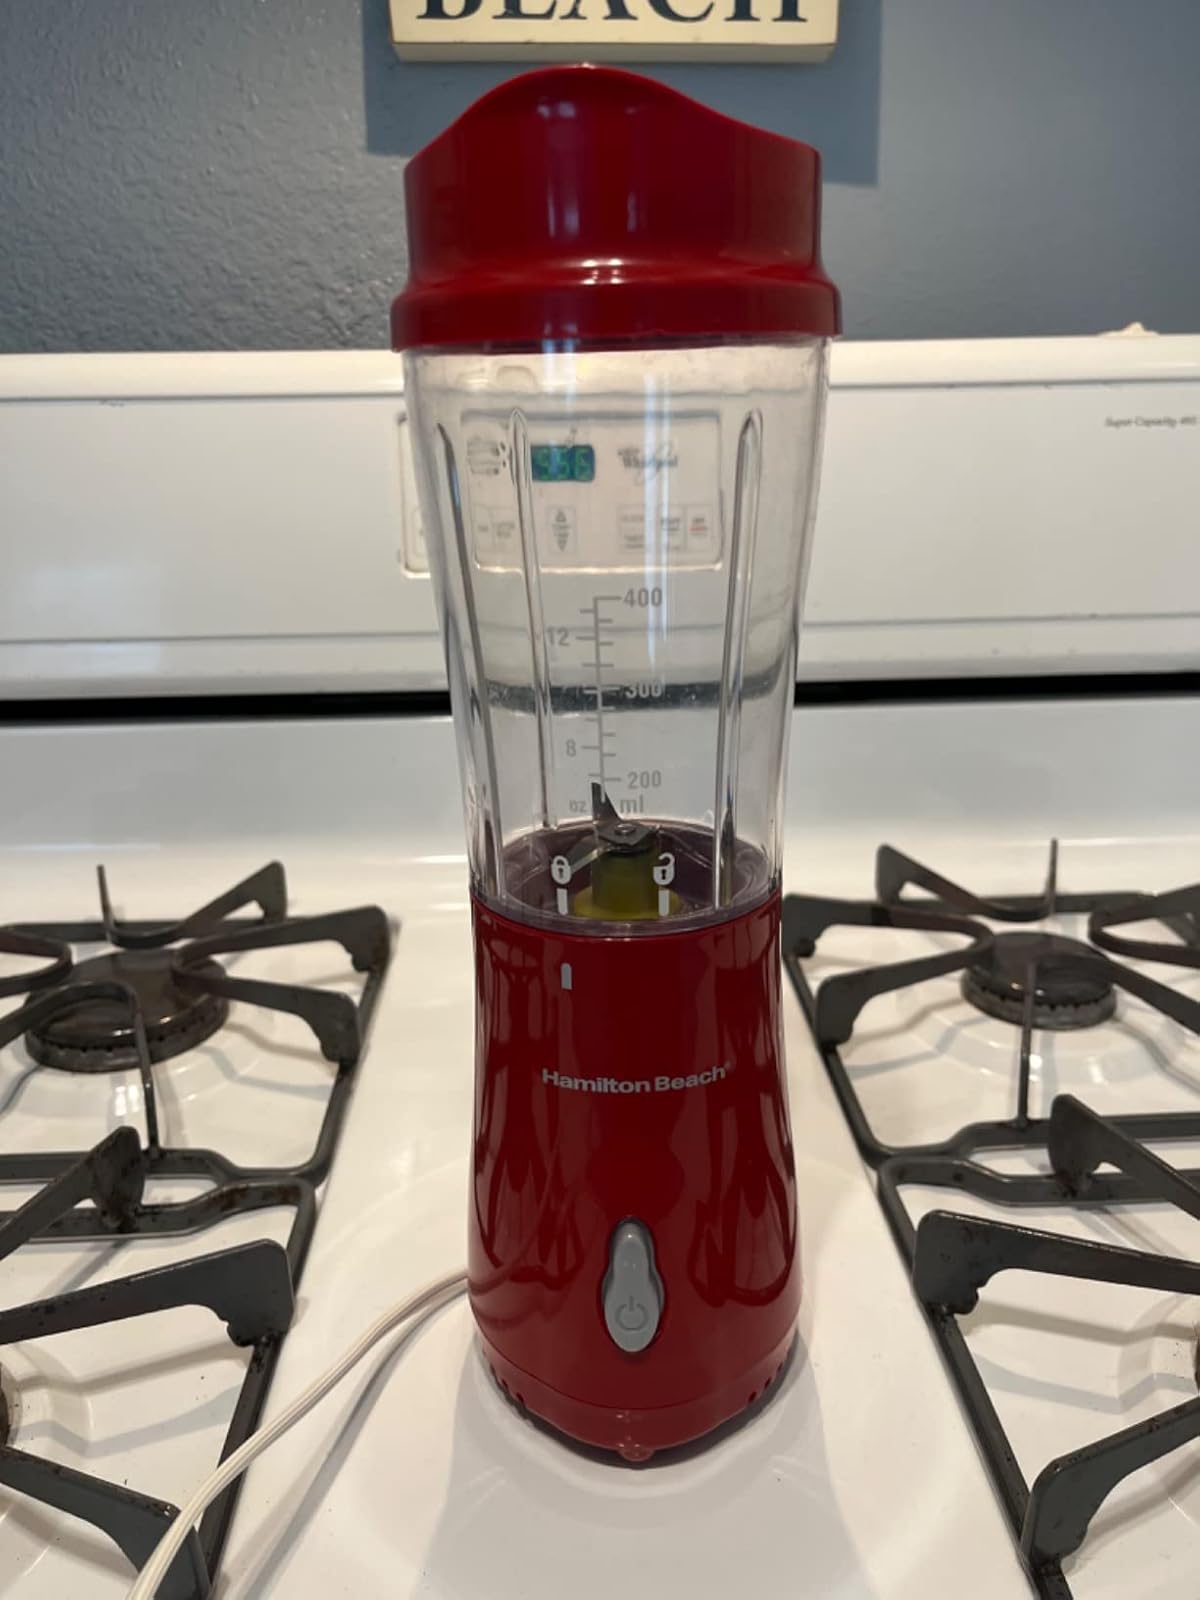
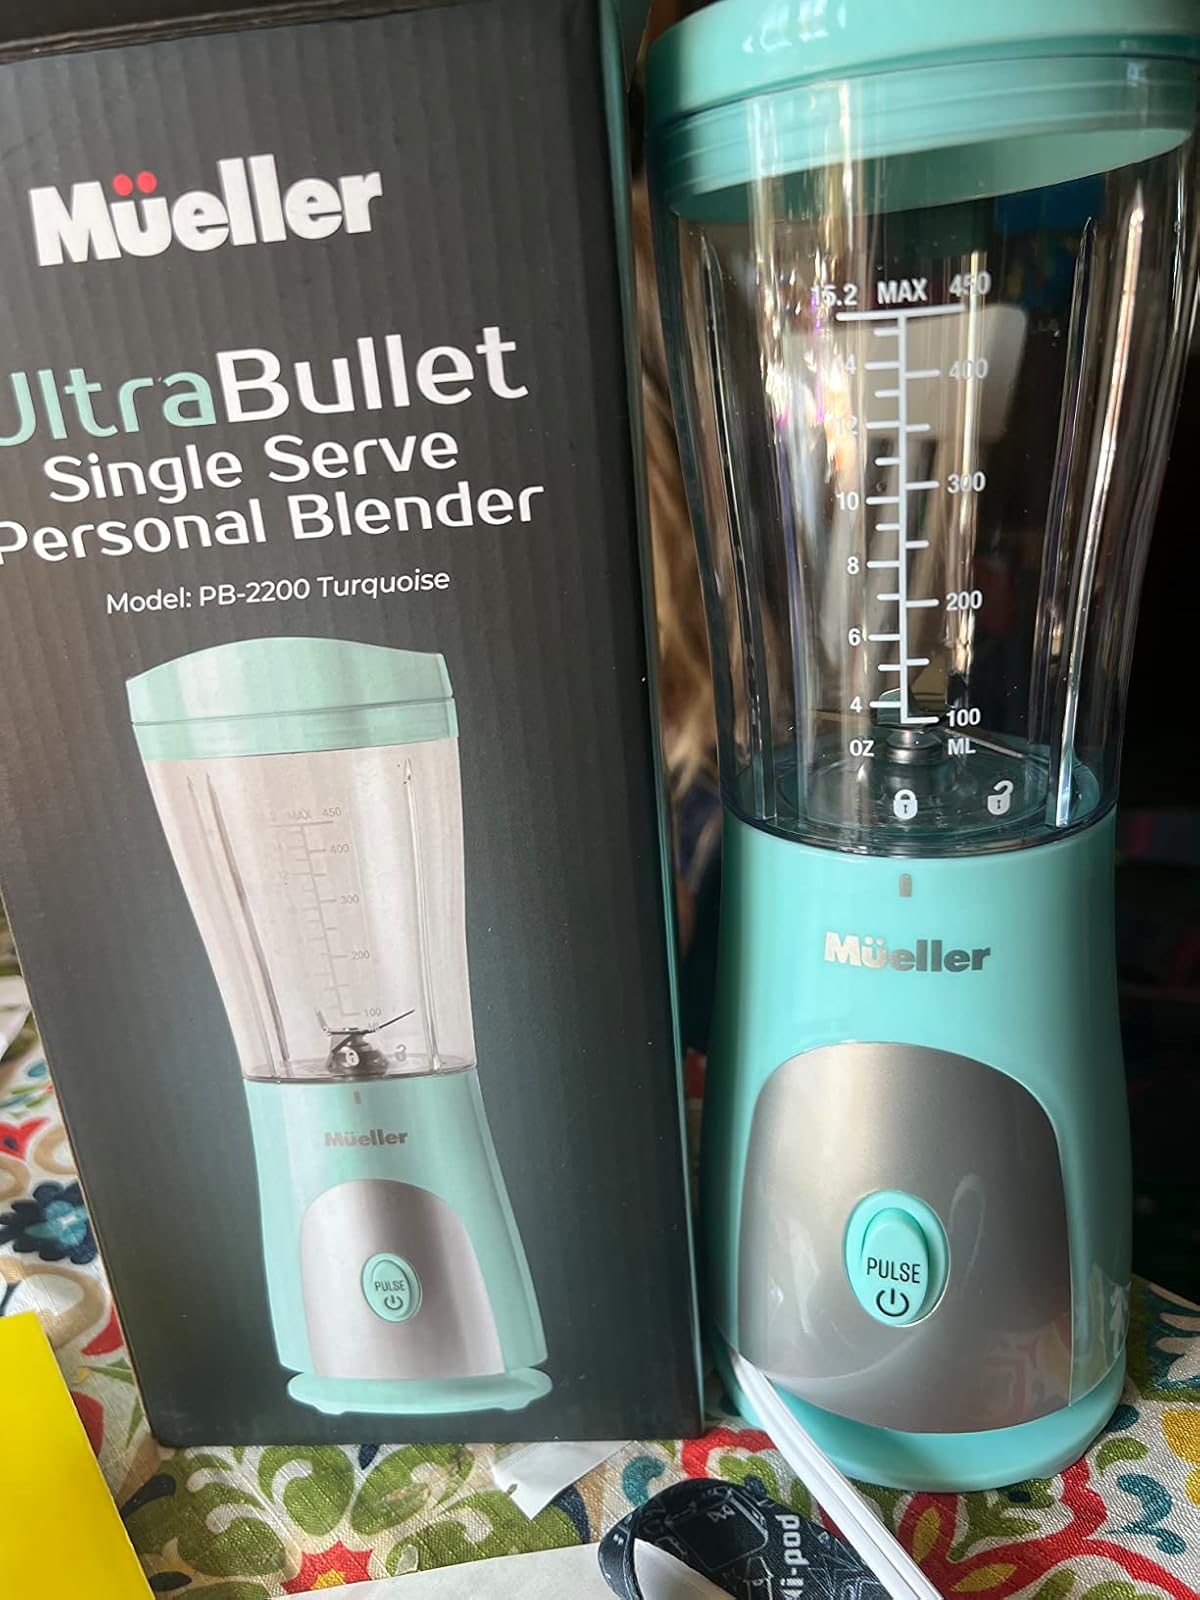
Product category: items_blender
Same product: no